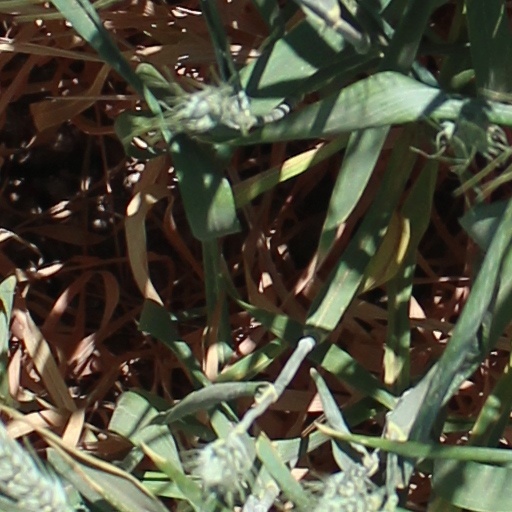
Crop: wheat